List of places in Preston

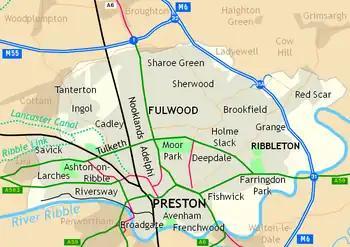
Places in the settlement of Preston

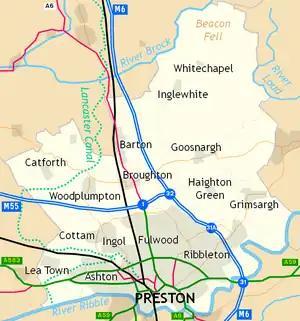
Places in the City of Preston district

The Preston Guild Wheel is a cycle route which orbits the city with 'spokes' joining the city centre to the wheel. The council opened the route in time for the city's 2012 Guild celebrations.